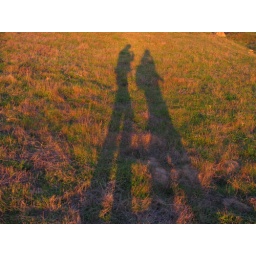
Everything turned orange for a few moments as Brendan and I scouted around some cow pastures for photo locations. I